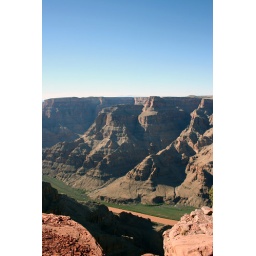
The green patch near the river is a forest of trees the size Oaks.